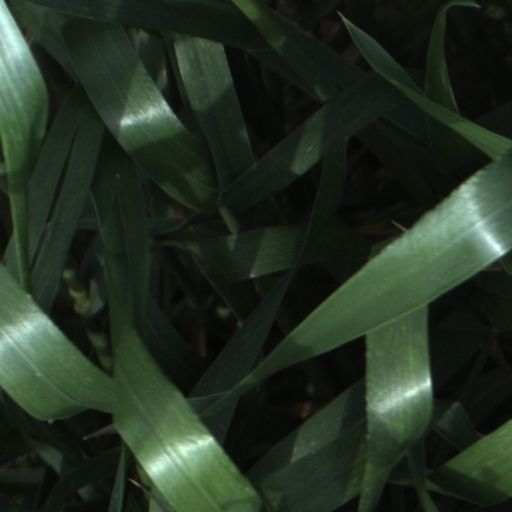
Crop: wheat